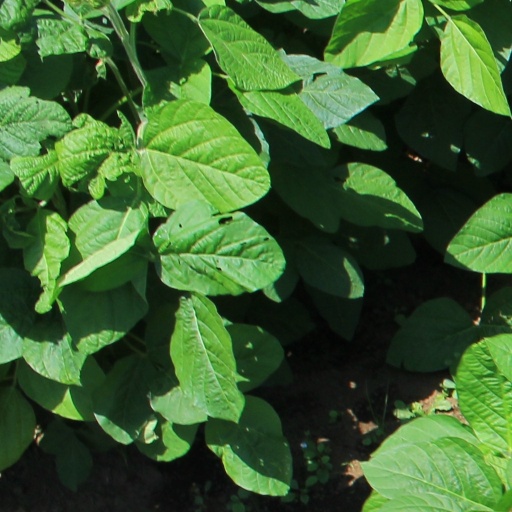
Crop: soybean